Dyson conjecture

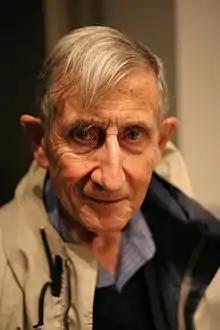
Freeman Dyson in 2005

In mathematics, the Dyson conjecture is a conjecture about the constant term of certain Laurent polynomials, proved independently in 1962 by Wilson and Gunson. Andrews generalized it to the q-Dyson conjecture, proved by Zeilberger and Bressoud and sometimes called the Zeilberger–Bressoud theorem. Macdonald generalized it further to more general root systems with the Macdonald constant term conjecture, proved by Cherednik.